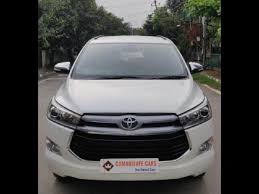
Label: noambulance